Arturo Brion

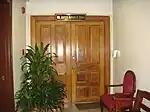
Chambers of Arturo D. Brion (new Supreme Court of the Philippines building)

Brion was among the nominees of the Judicial and Bar Council to fill the vacancies in the Supreme Court left by the successive retirements of Associate Justices Romeo Callejo Sr., Cancio Garcia, and Angelina Sandoval-Gutierrez. On March 17, 2008, he was named to the Supreme Court by President Macapagal-Arroyo to succeed Justice Sandoval-Gutierrez.